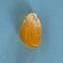
Maize quality: Good